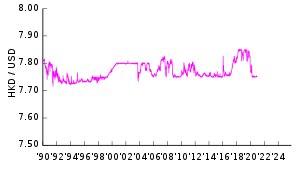
Le dollar de Hong Kong, ou $HK selon la norme ISO 4217 des codes des monnaies, est la monnaie de la région administrative spéciale de Hong Kong, en République populaire de Chine.